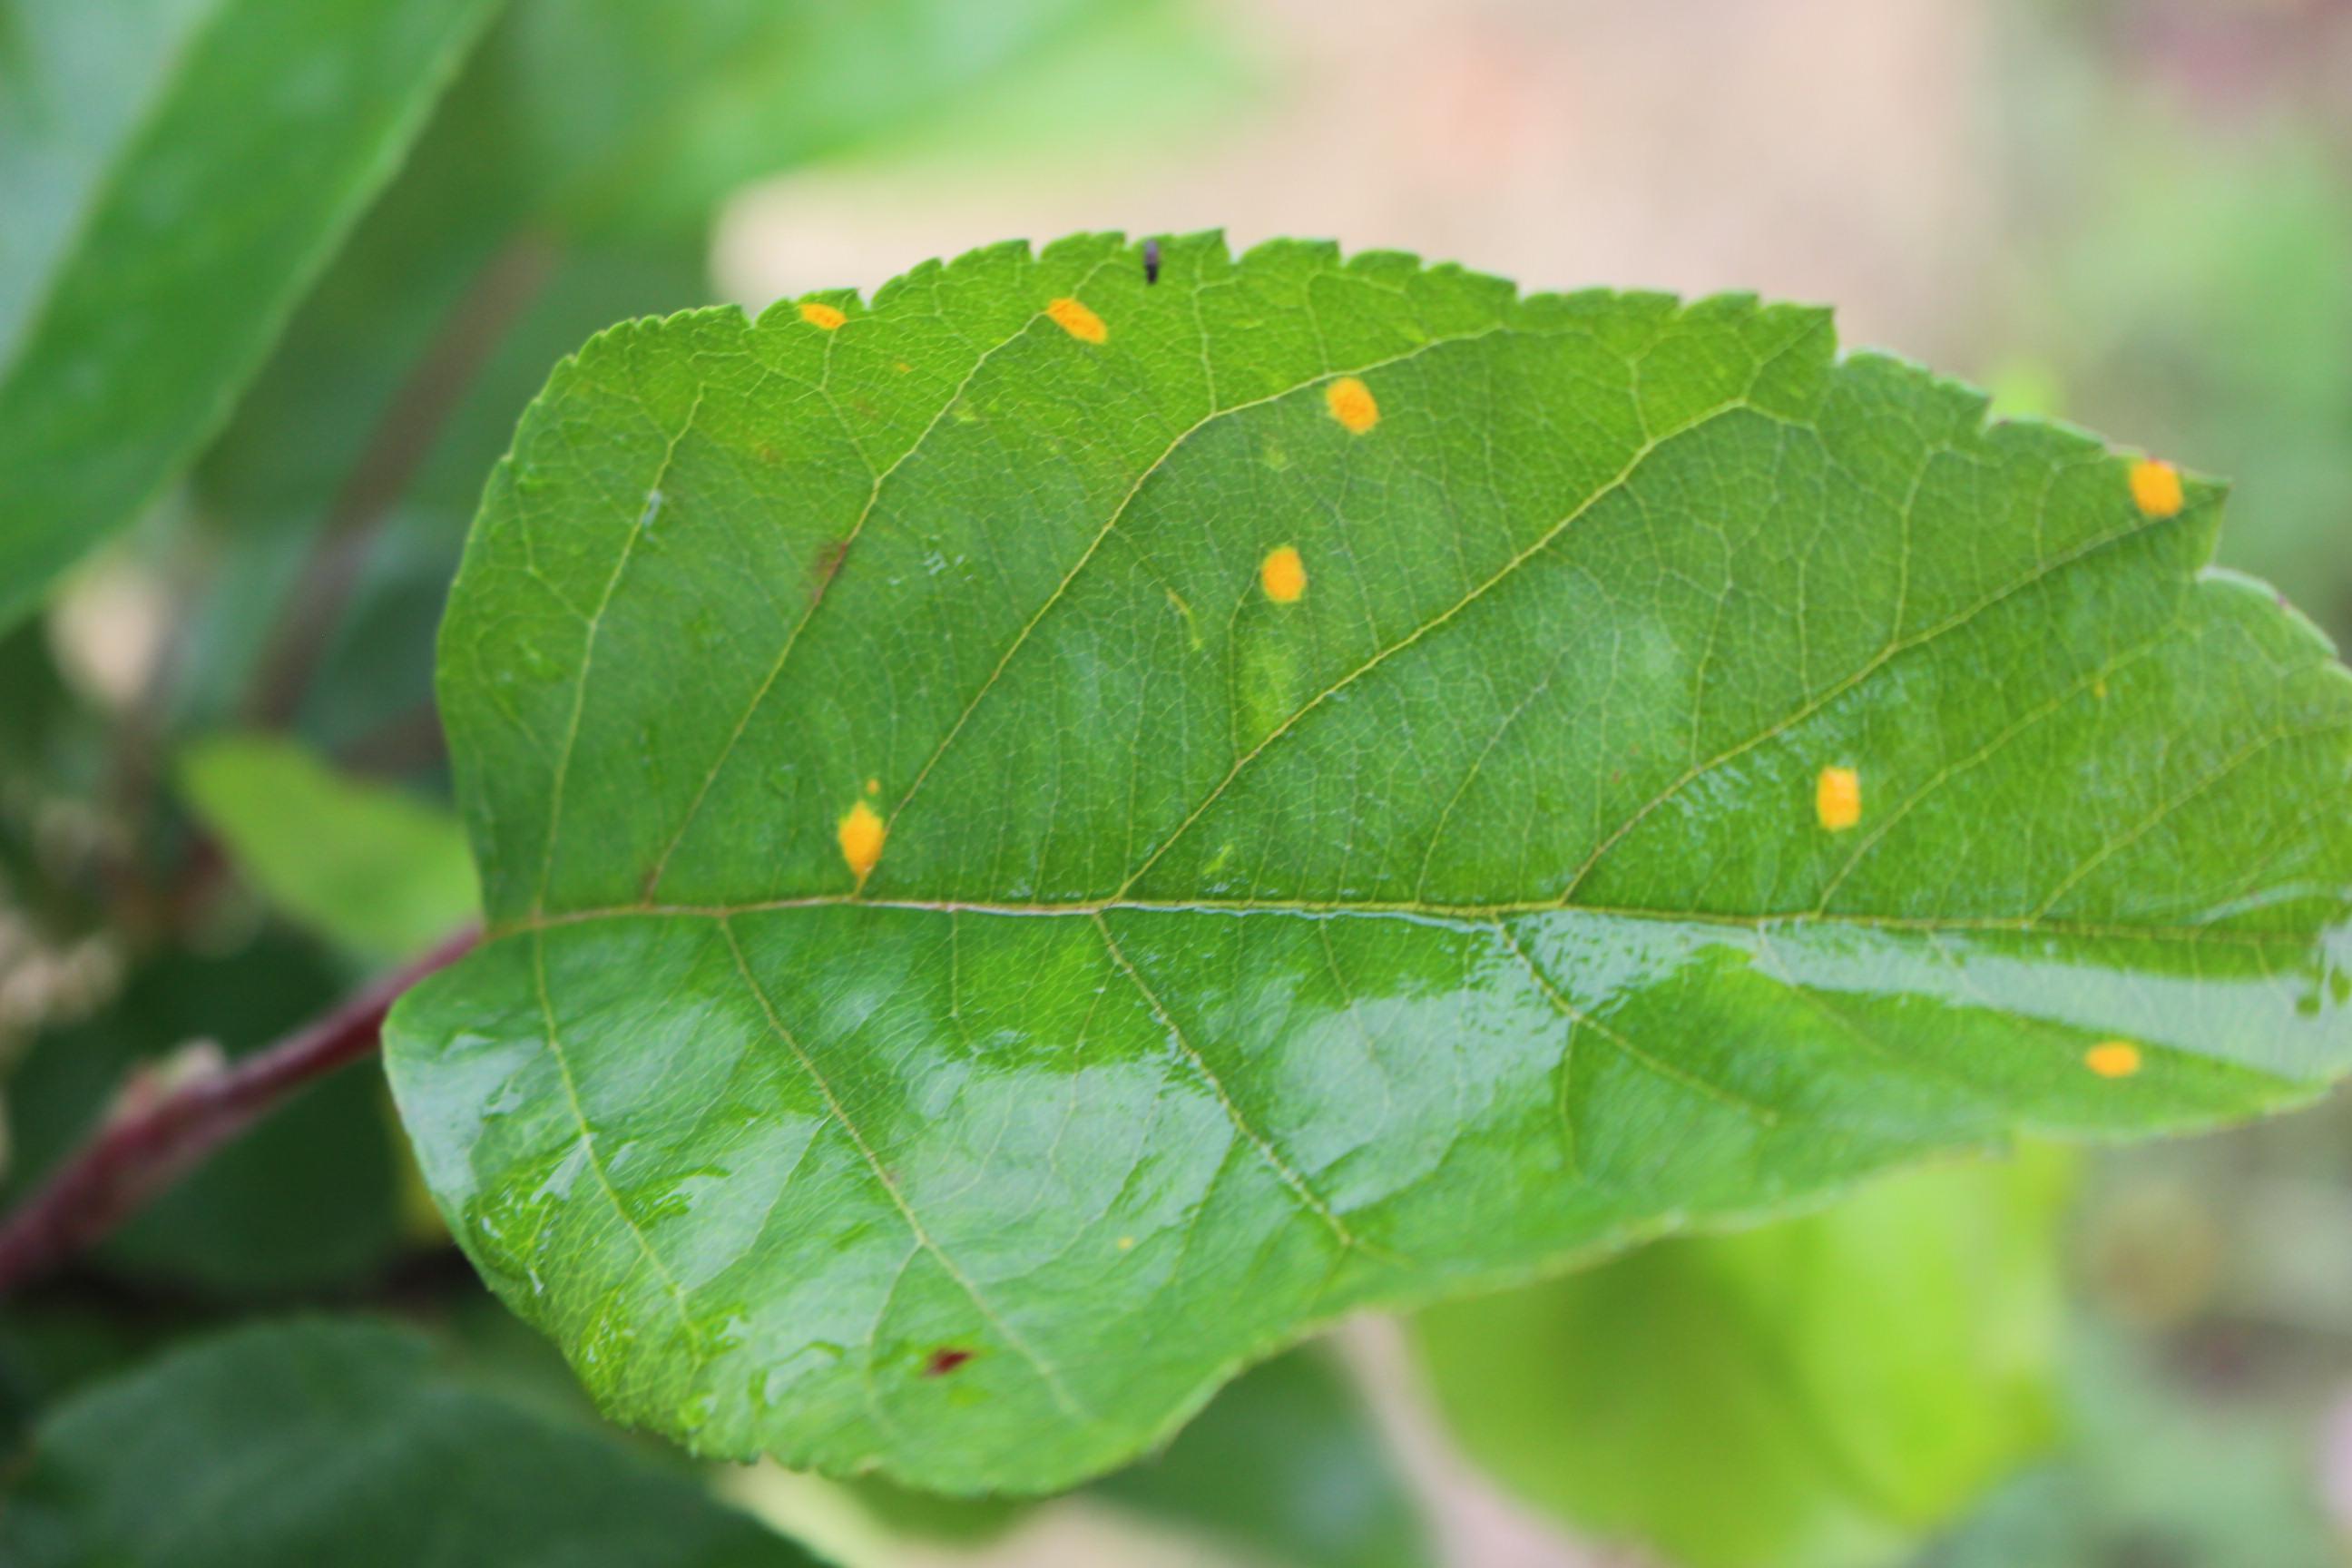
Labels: rust